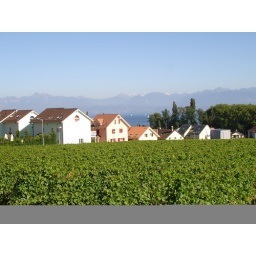
I live in the green house. You can see across the lake is France...that is where Yvoire is =)